11th Hour (TV series)

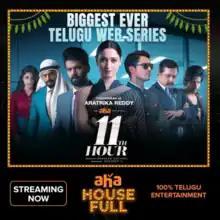
Poster

11th Hour is an Indian Telugu-language crime thriller television series created by Introupe Online for aha, directed by Praveen Sattaru, starring Tamannaah Bhatia in the lead role. The series is based on Upendra Namburi's book "8 Hours", in which the protagonist Aratrika Reddy (Tamannaah) faces a multi-layered high-stakes boardroom challenge that unfolds in a single night.